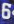
Number: 6